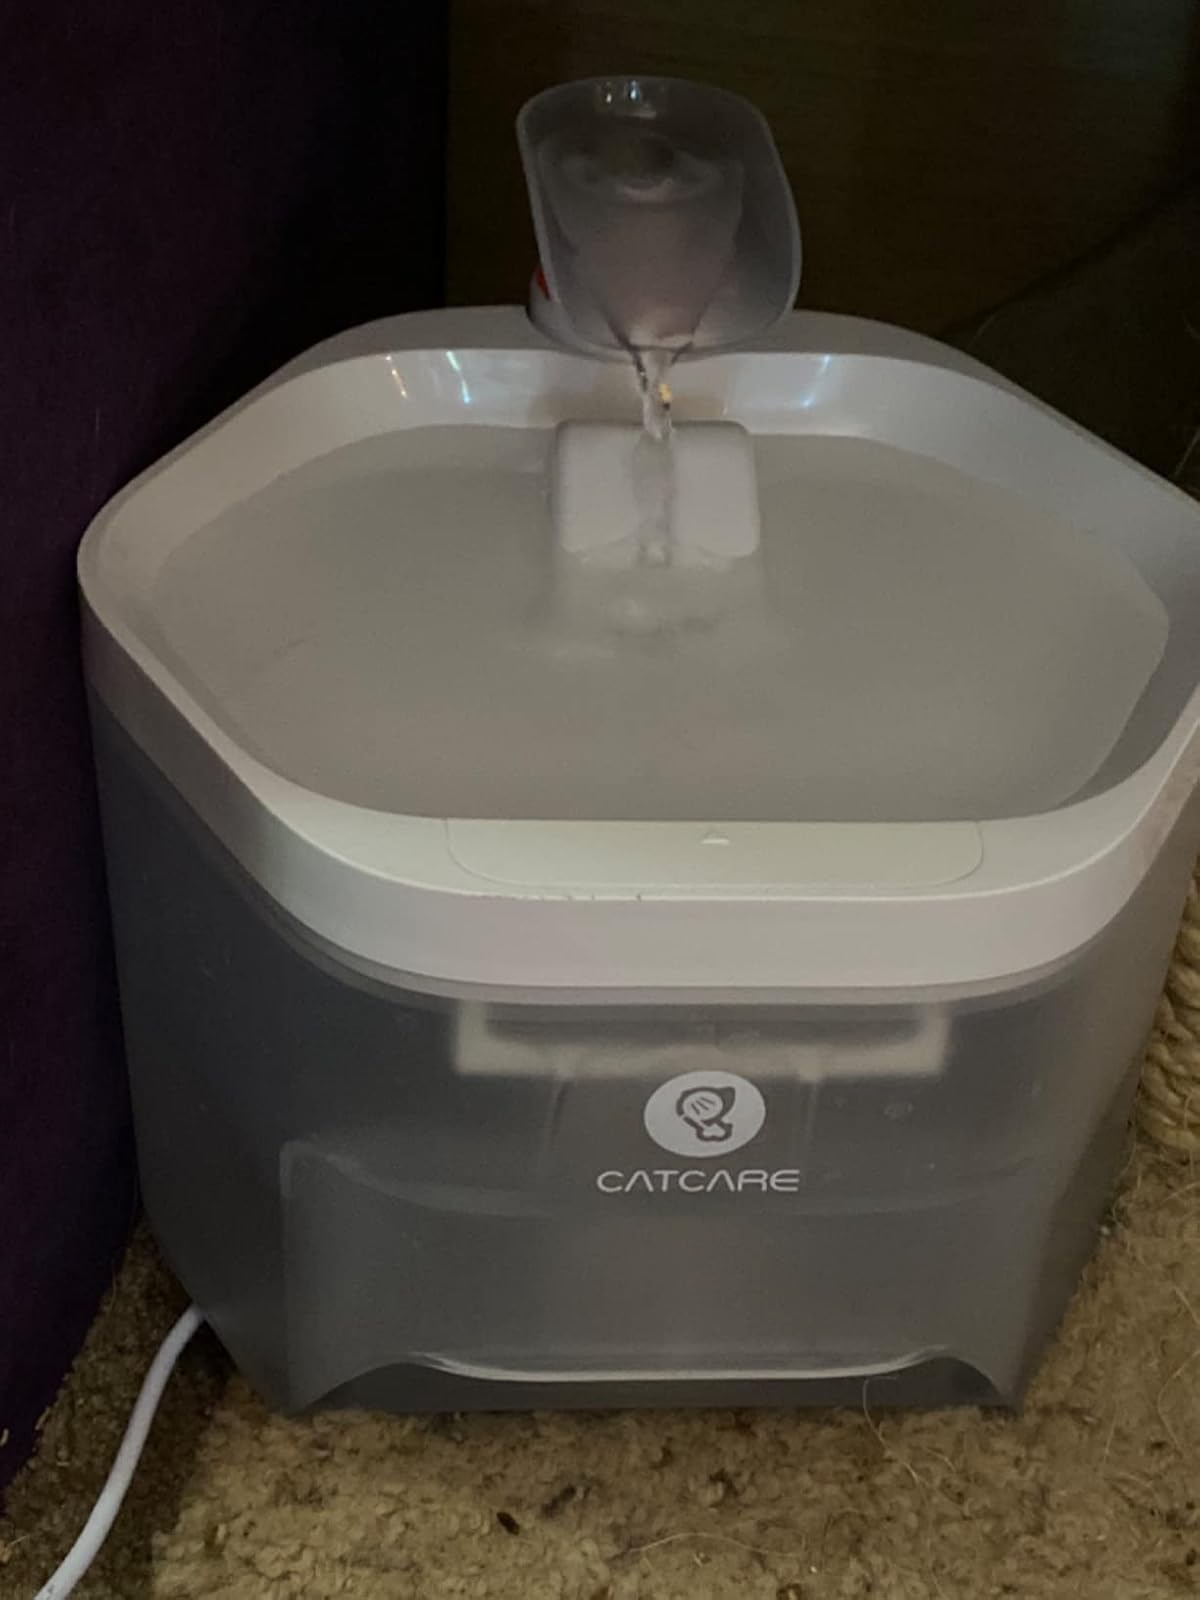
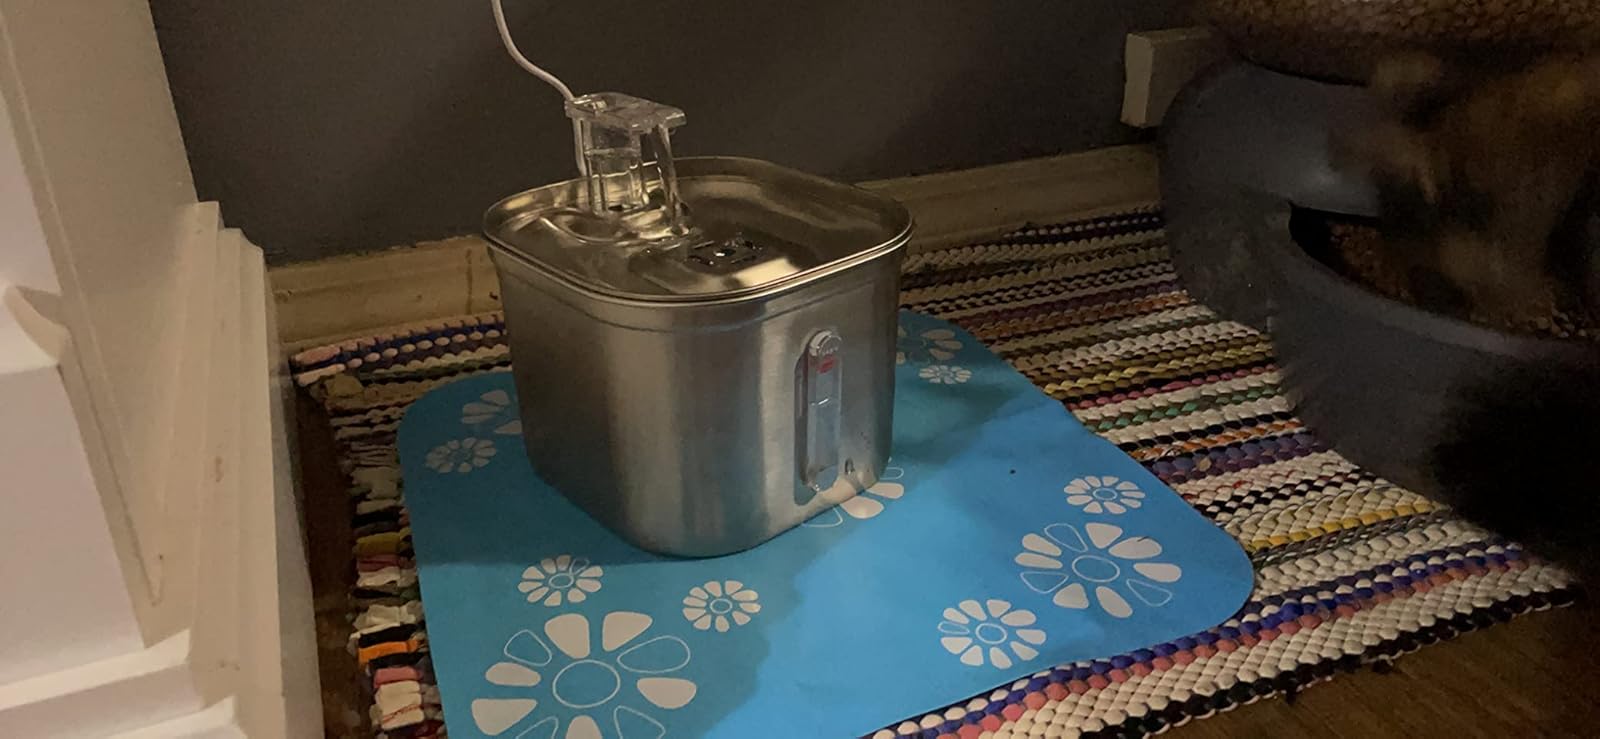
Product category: items_bowl
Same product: no